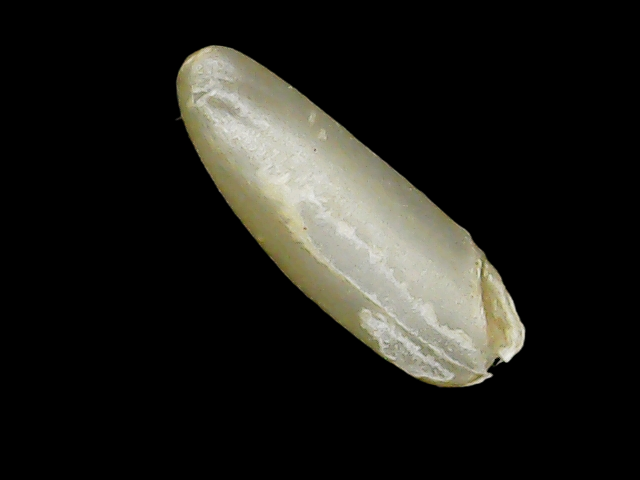
Rice variety: Binadhan24